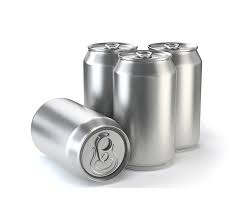
Waste category: metal